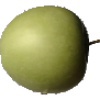
Label: apple_granny_smith